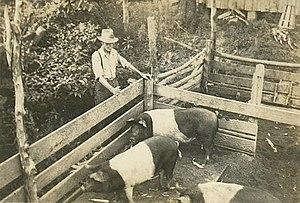
Sus domesticus est une espèce de mammifères domestiques omnivores de la famille des Porcins, ou Suidés. Appelé porc ou cochon ou encore cochon domestique, il est resté proche du sanglier avec lequel il peut se croiser.